2021 Women's Indoor Pan American Cup

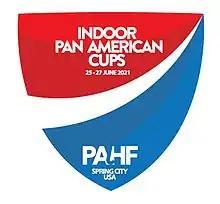

The 2021 Women's Indoor Pan American Cup was the eighth edition of the Women's Indoor Pan American Cup, the quadrennial international women's indoor hockey championship of the Americas organized by the Pan American Hockey Federation. It was held alongside the men's tournament in Spring City, Pennsylvania, United States from June 25 to 27, 2021.